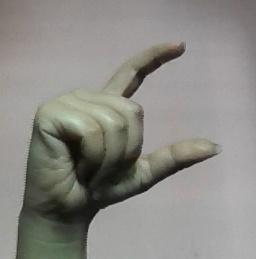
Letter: dal